Hospital San Juan de Dios, Bogotá

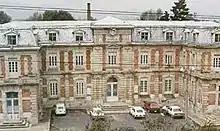
Administrative Building later assigned to the Instituto Nacional de Inmunología. Part of the San Juan de Dios Buildings Complex

The hospital remained one of the main academic medical centers until 1999 and was the main hospital for National University of Colombia the largest public medical school in Colombia. It was owned and managed by a foundation, and after the national restructuring of Colombian health system into a private captive health insurance system, (known as Ley 100 de 1993) the hospital became financially insolvent mainly because it stopped receiving direct state support for uninsured emergencies and procedures for the poorest residents of the city. The bankruptcy of the hospital led to expropriation of its assets by lenders through 2006. All of the equipment of Patarroyo's laboratory was repossessed and the institute closed. The institute was re-established and relocated as the Fundación Instituto de Inmunología de Colombia.